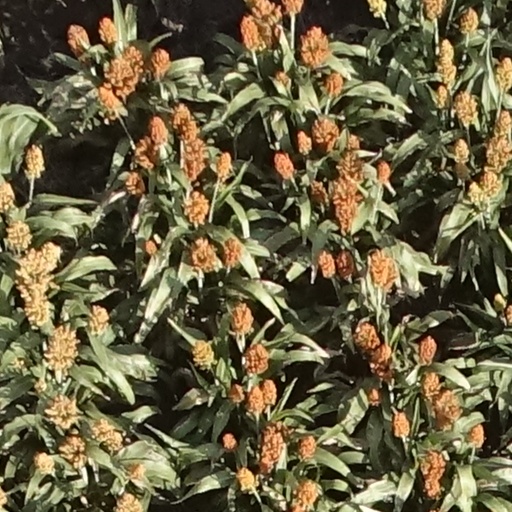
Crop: sorghum